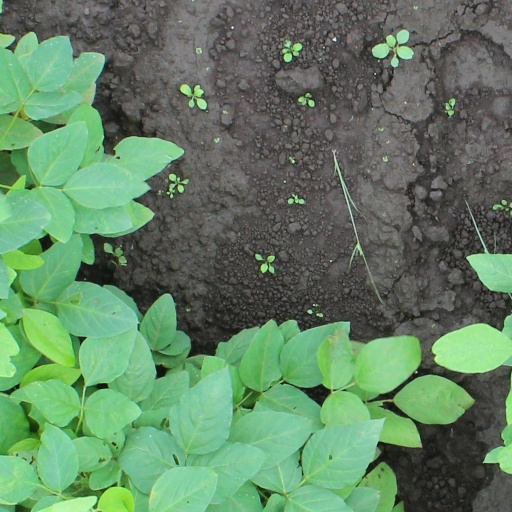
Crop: soybean